Benthoxystus

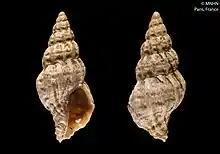
Benthoxystus petterdi

Benthoxystus is a genus of sea snails, marine gastropod mollusks in the family Muricidae, the murex snails or rock snails.